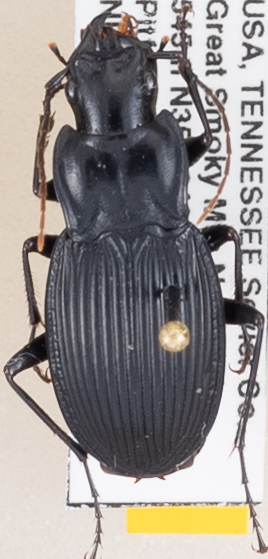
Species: Dicaelus teter
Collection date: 2019-05-28
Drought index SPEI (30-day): -0.17
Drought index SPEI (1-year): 2.09
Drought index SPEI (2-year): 2.09